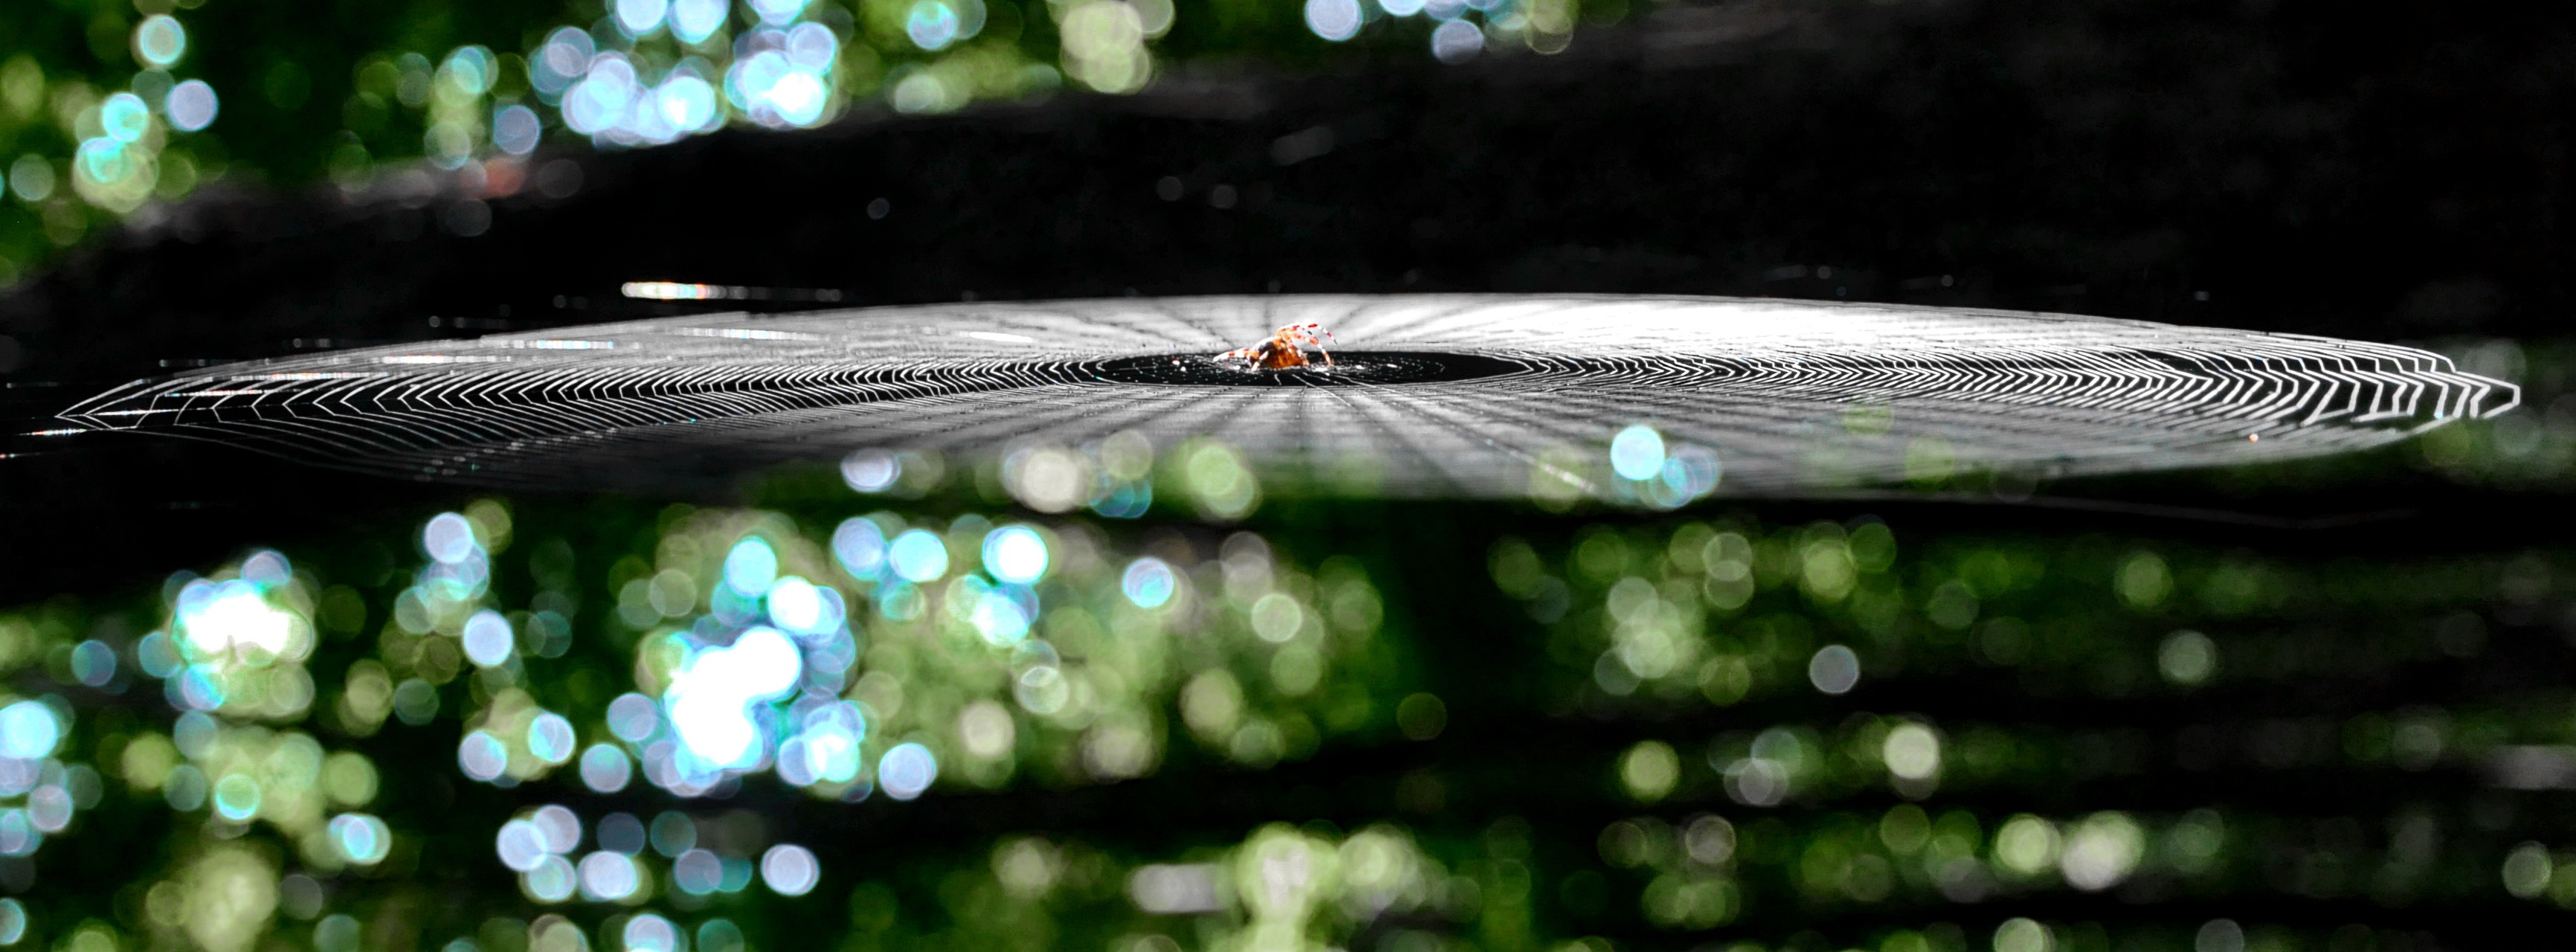
nature, bird, wing, light, leaf, web, green, insect, autumn, fauna, invertebrate, close up, macro photography